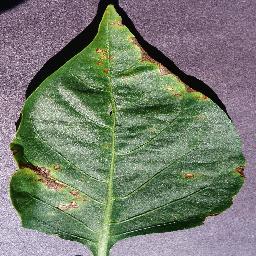
Label: Pepper,_bell___Bacterial_spot